Patricia Rivadeneira

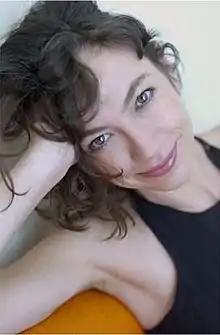

Patricia Rivadeneira Ruiz-Tagle (Santiago, August 6, 1964) is an actress and a cultural manager from Chile. She was Chilean Cultural Attaché in Italy by the government of Ricardo Lagos Escobar, a job she carried out between 2001 and 2006. Between 2007 and 2011, the actress served as Executive Secretary of the "Instituto Italo – Latino Americano" (IILA). For her contribution to culture, she was decorated by the Italian Government with the Order of the Star of Italy.